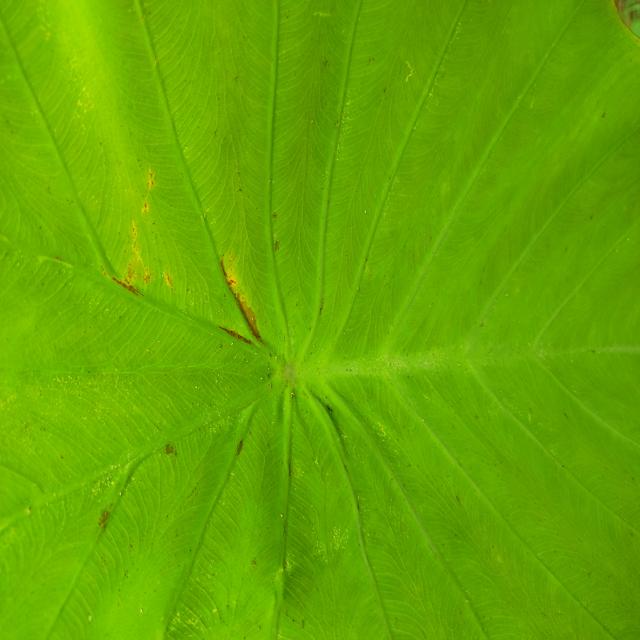
Label: Early_Blight